Blackborough Priory

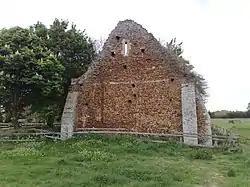
Blackborough Priory ruins

Blackborough Priory was a Benedictine monastic house in Norfolk, England, about 5 miles or 8 km south east of King's Lynn. The Ordnance Survey map shows the remains of fishponds nearby, which may have been for the use of the monastery.